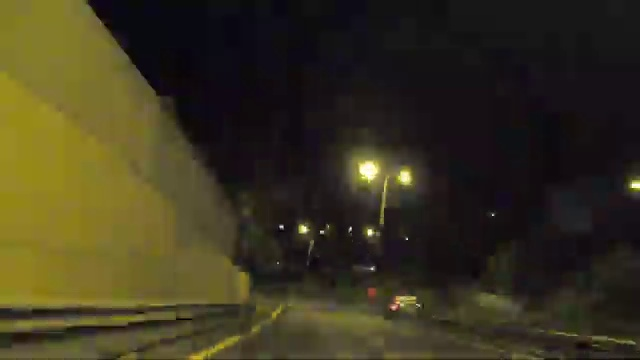
Fire: no
Smoke: no